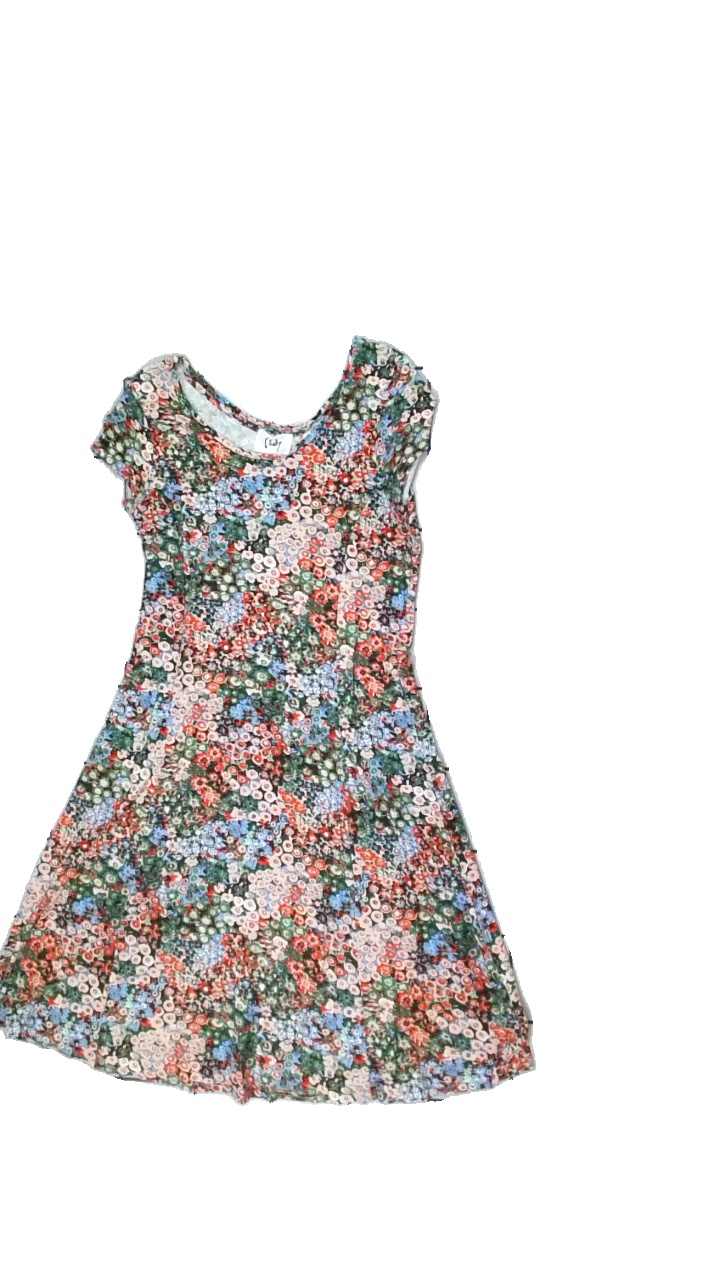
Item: Dress (Ladies)
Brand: Isay
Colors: Red, Green, Blue, Multicolor
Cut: Regular
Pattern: Floral print
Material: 100% Viscose
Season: All
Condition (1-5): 5
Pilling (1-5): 5
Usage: Reuse
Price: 50-100